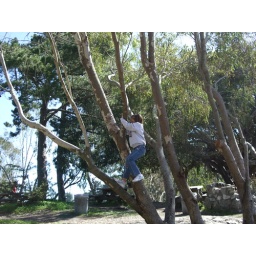
My monkey in a tree Natural Bridges State Park 3/2008